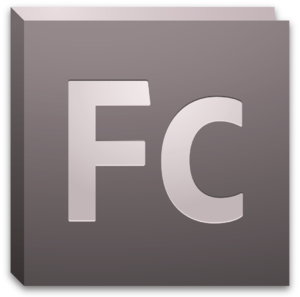
Adobe Flash Catalyst était un outil de création de l'interface utilisateur pour les applications Internet riches. Développé par Adobe, le développement et la vente du logiciel s'arrêtent le 23 avril 2012.